Alex Barrett

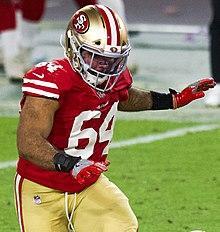
Barrett with the 49ers in 2020

Alejandro Barrett (born March 6, 1994) is an American professional football defensive end. He played college football for the San Diego State Aztecs.